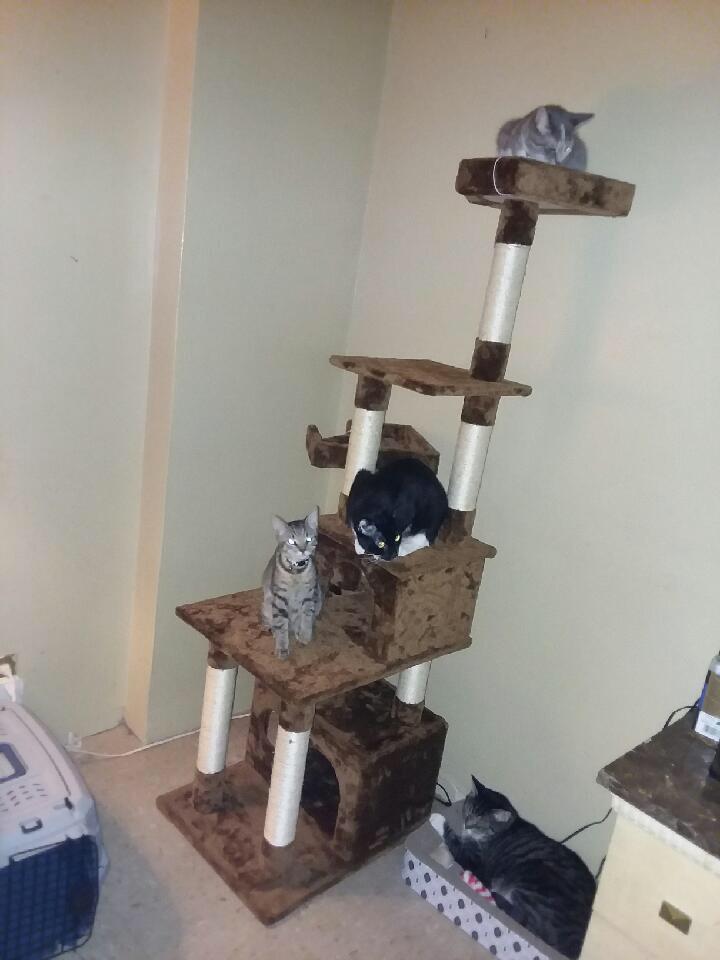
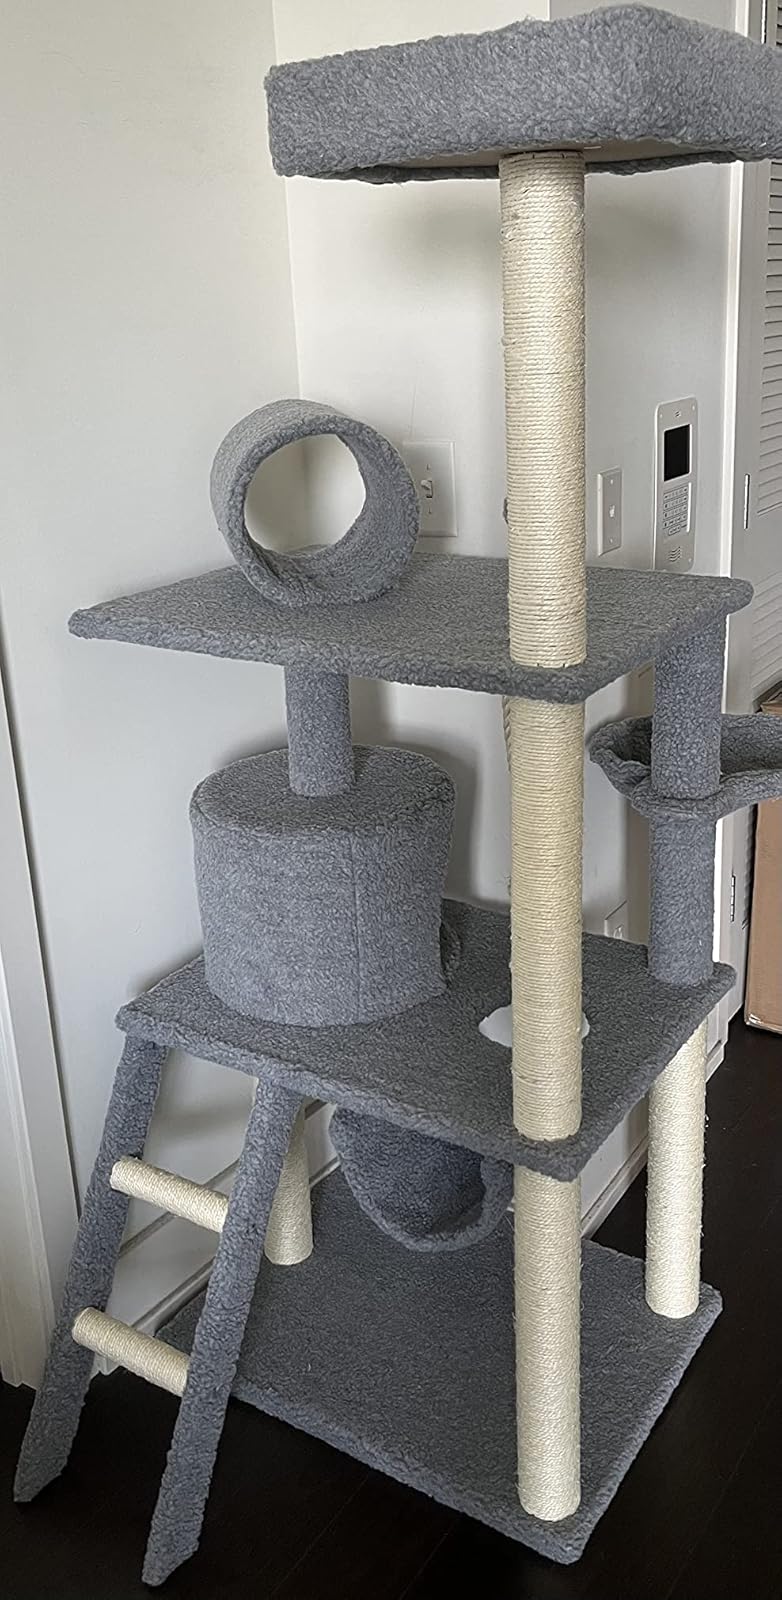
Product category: items_cat tree
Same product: no